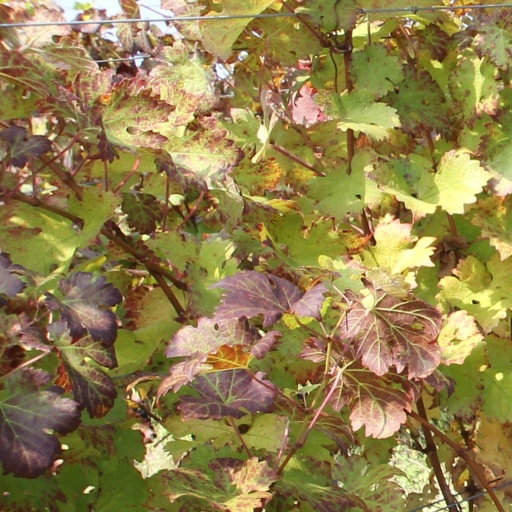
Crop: grape